Battle for Jerusalem

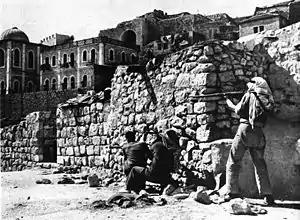
The Arab Legion besieging the Jewish Quarter of Jerusalem, May 1948

The Battle for Jerusalem took place during the 1947–1948 civil war phase of the 1947–1949 Palestine war. It saw Jewish and Arab militias in Mandatory Palestine, and later the militaries of Israel and Transjordan, fight for control over the city of Jerusalem. Under the 1947 United Nations Partition Plan for Palestine, Jerusalem was to be a "corpus separatum" administered by an international body. Fighting nevertheless immediately broke out in the city between Jewish and Arab militias, with bombings and other attacks being carried out by both sides.